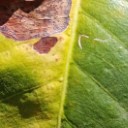
Label: Phoma